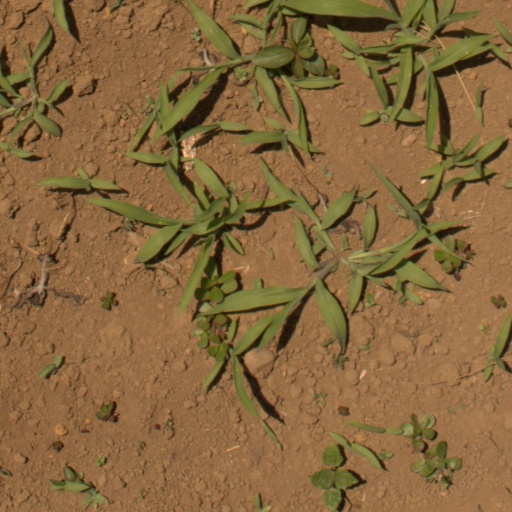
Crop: Jerusalem artichoke